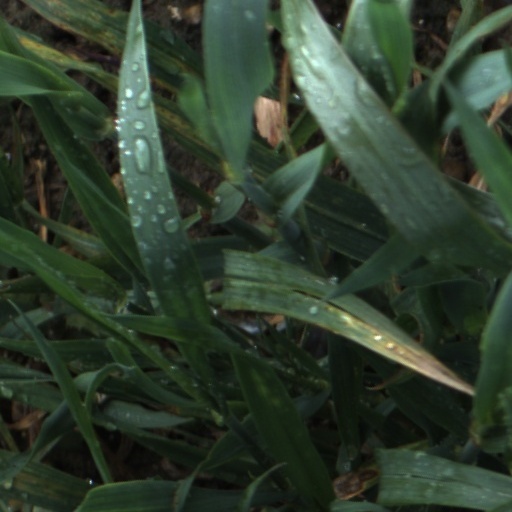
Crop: wheat